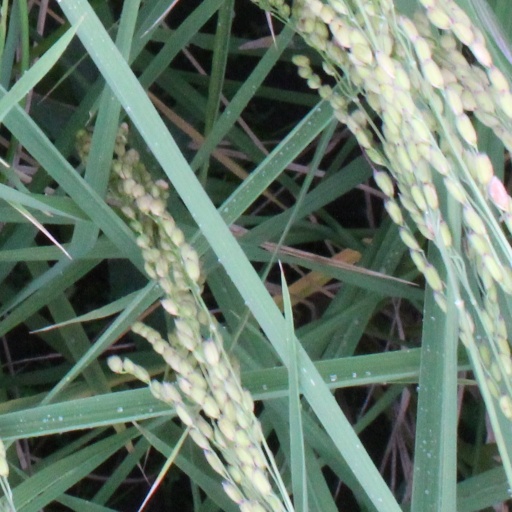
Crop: rice